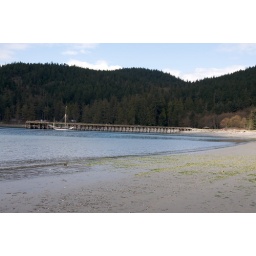
The same sailboat and dock that we saw on the beach earlier in the day.